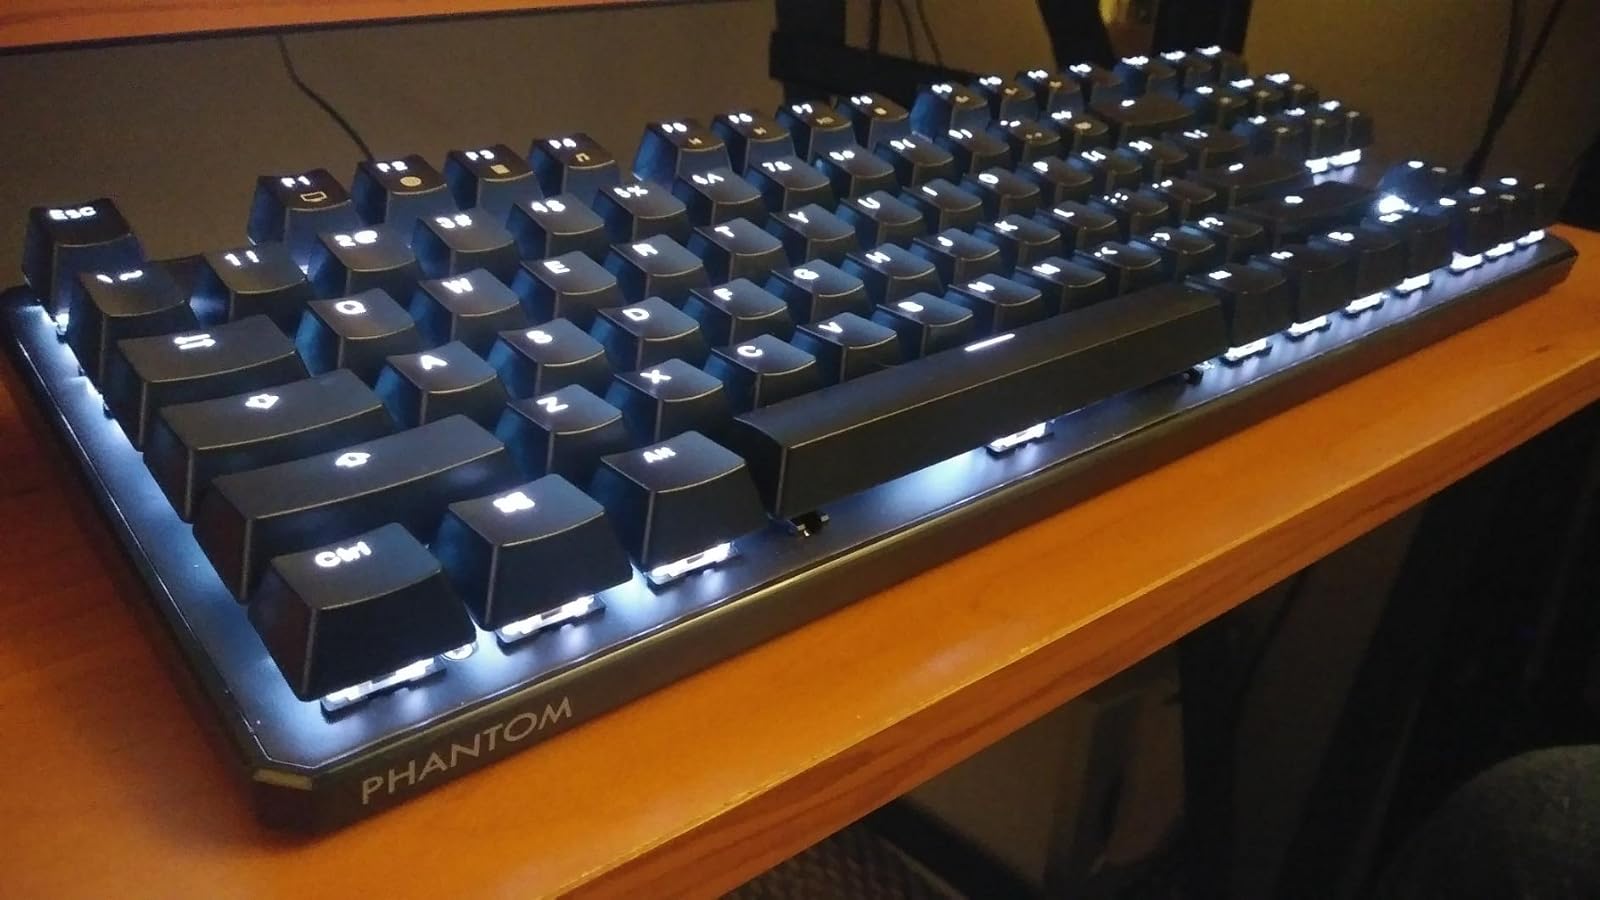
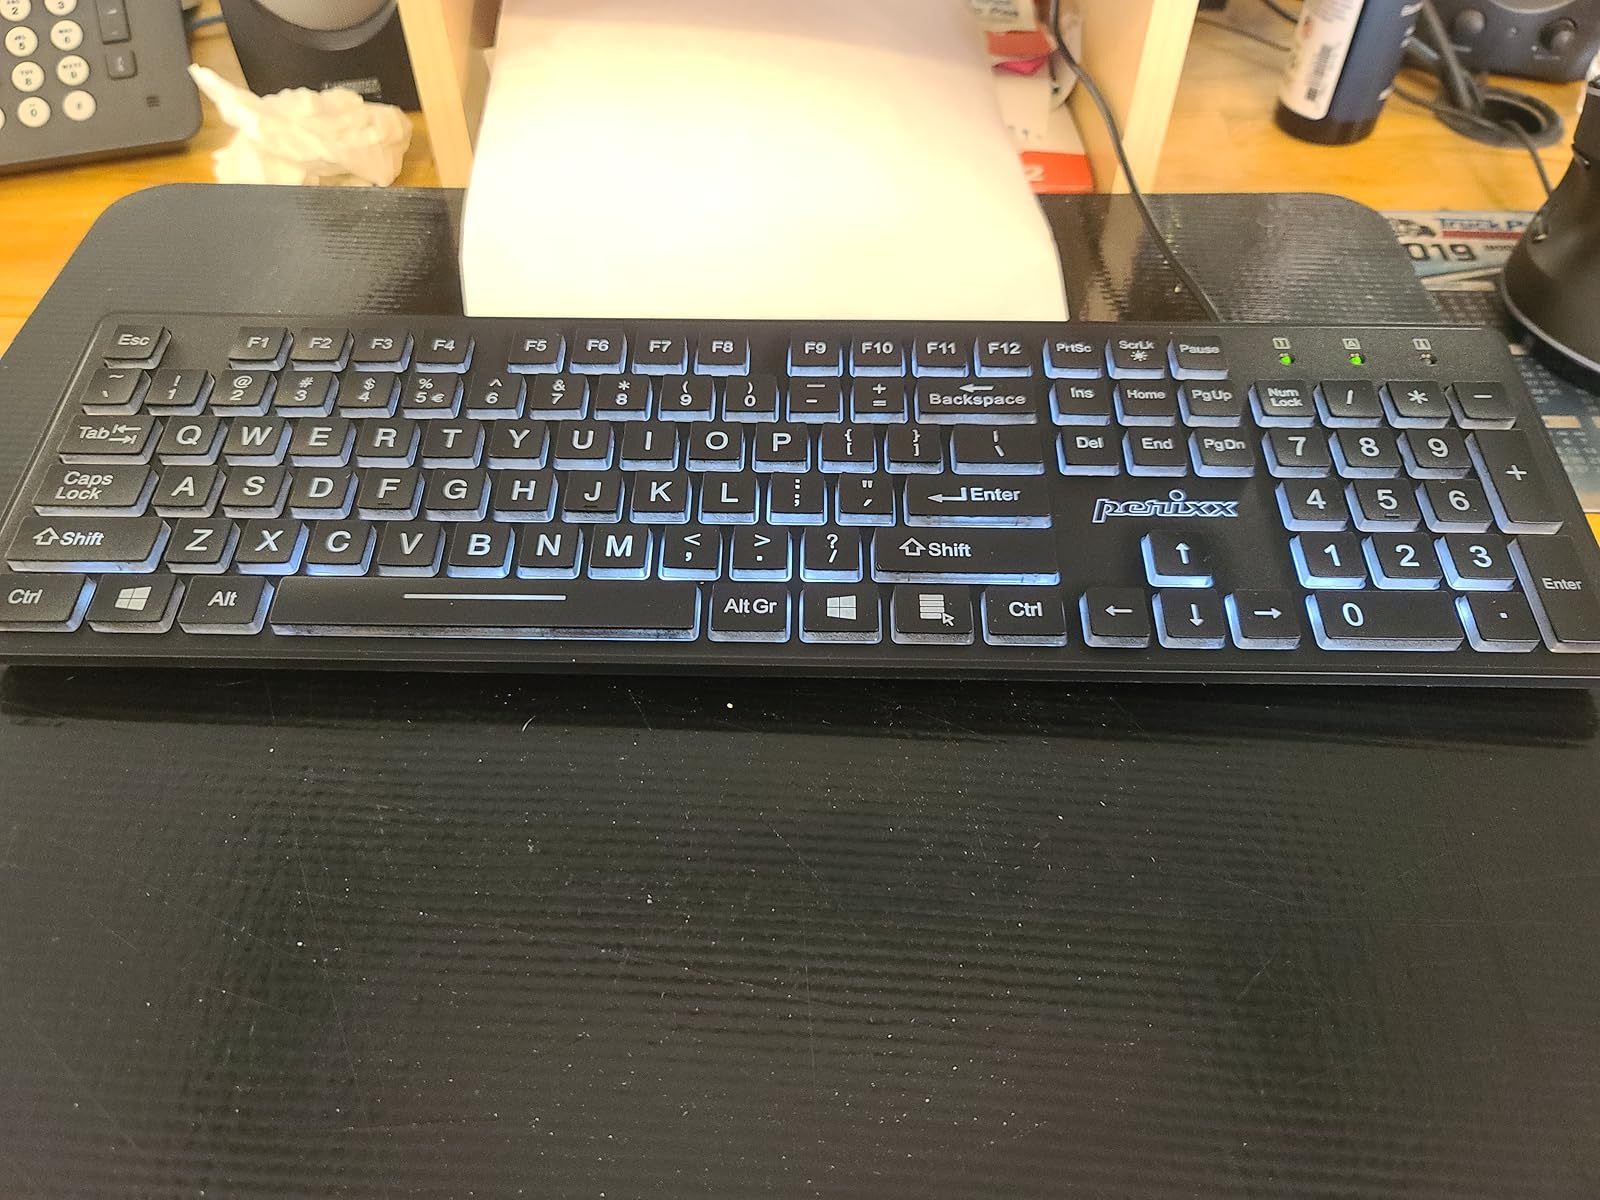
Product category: keyboard
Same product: no